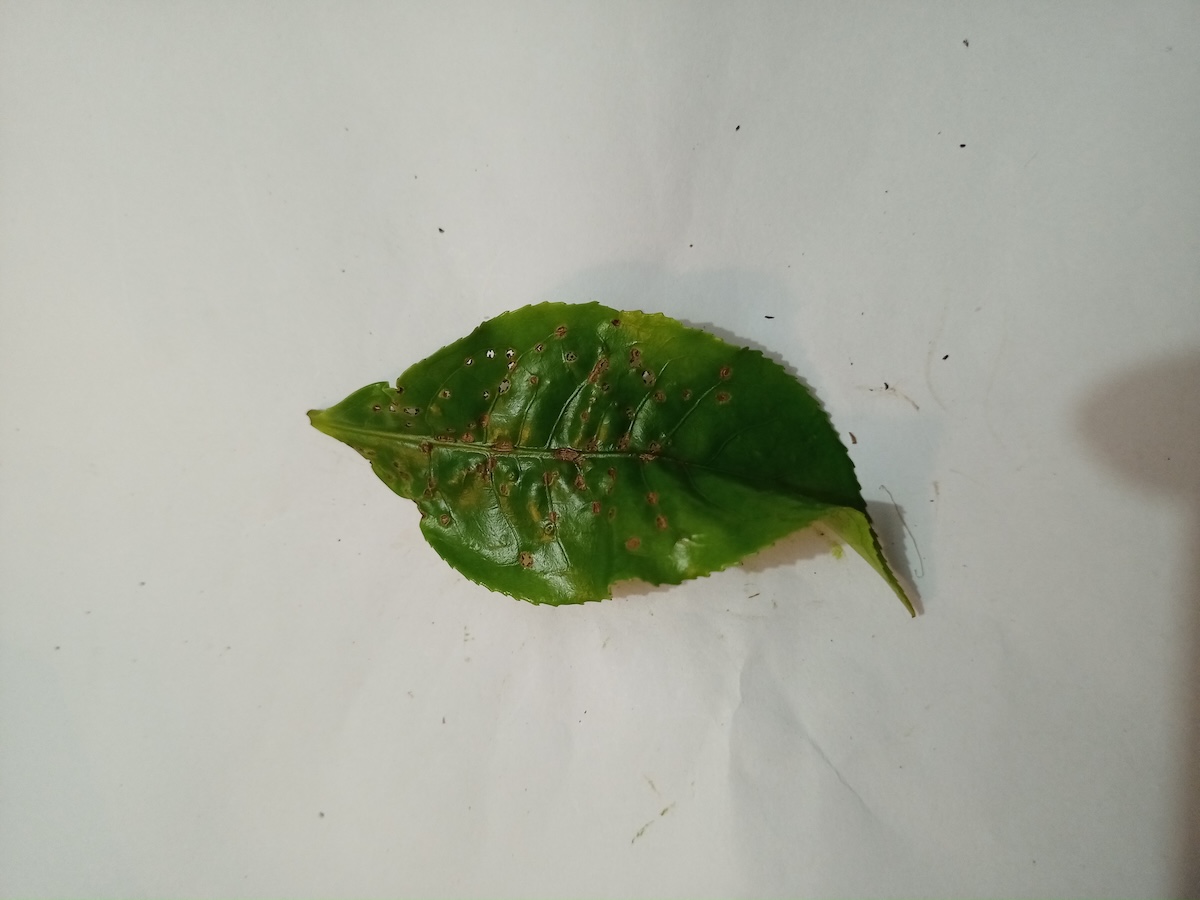
Label: Green mirid bug